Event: Typhoon Ruby
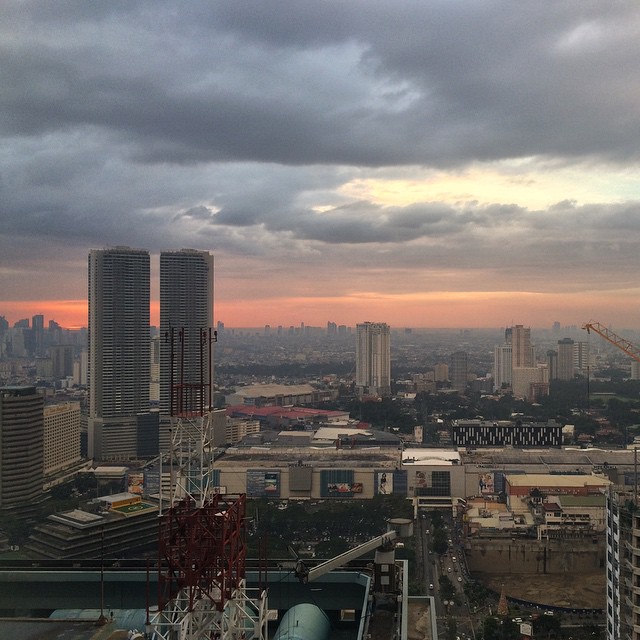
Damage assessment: no_damage